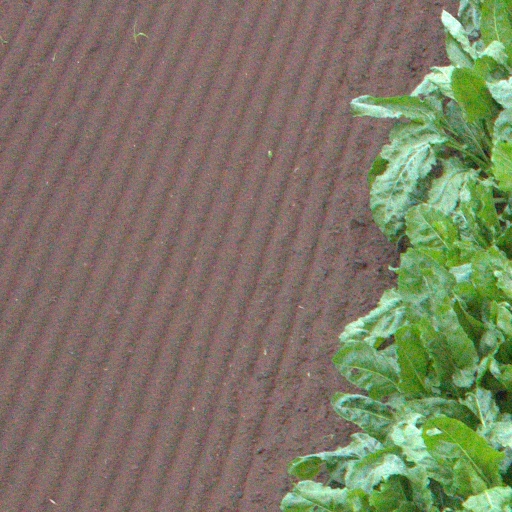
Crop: sugar beet